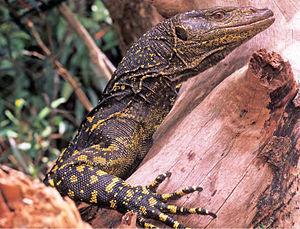
Varanus bitatawa est une espèce de sauriens de la famille des Varanidae.